Famagusta

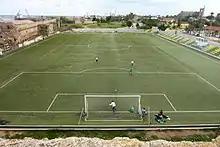
Canbulat playground

During the second phase of the Turkish invasion of Cyprus on 14 August 1974 the Mesaoria plain was overrun by Turkish tanks and Famagusta was bombed by Turkish aircraft. It took two days for the Turkish Army to occupy the city, prior to which Famagusta's entire Greek Cypriot population had fled into surrounding fields. As a result of Turkish airstrikes dozens of civilians died, including tourists.